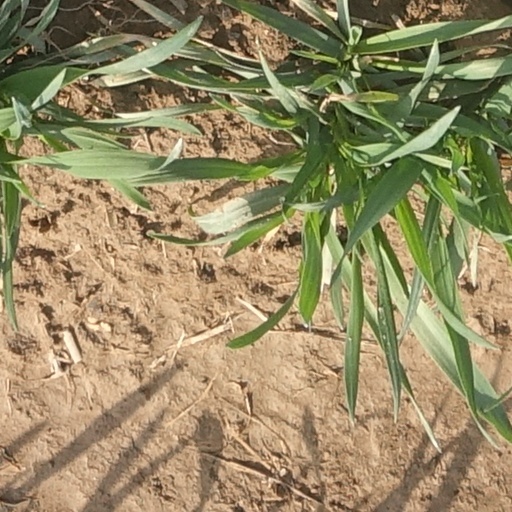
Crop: wheat